Accidental Meeting (1936 film)

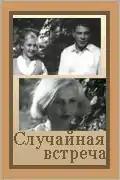

Accidental Meeting is a 1936 Soviet romantic musical film directed and written by Igor Savchenko.